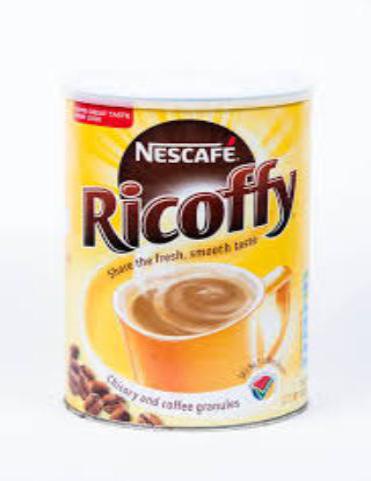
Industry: Food